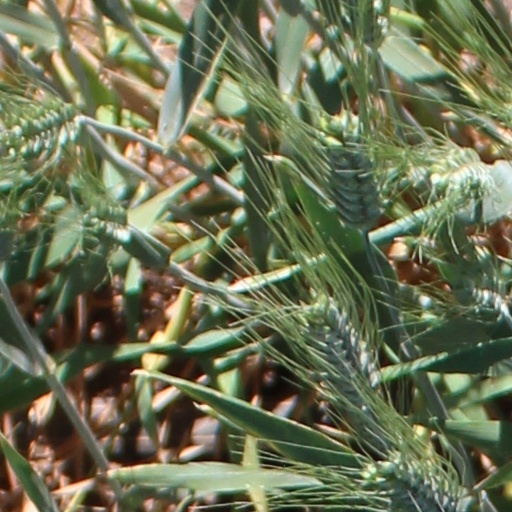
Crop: wheat